Belize national football team

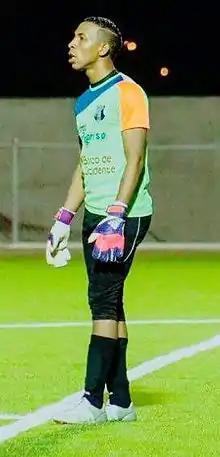
Woodrow West has played 46 games for Belize

The following players were called up for the 2026 FIFA World Cup qualification – CONCACAF second round matches against Montserrat and Panama on 4 and 7 June 2025.